Lowther Castle

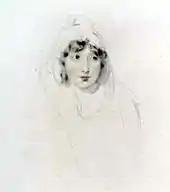
Augusta Countess of Lonsdale drawing by Sir Thomas Lawrence.

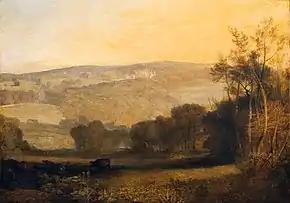
"Lowther Castle - Evening", 1810, by J. M. W. Turner

William Lowther was born in 1757, and he was about 52 years old when he built Lowther Castle. He was the eldest son of Reverend Sir William Lowther and Anne Zouch. He was educated at Cambridge University, and in 1780 at the age of 23 he became a Member of Parliament. A year later he married Lady Augusta Fane, the daughter of John 9th Earl of Westmorland. He was an MP for 22 years until 1802, when he inherited the estates from his cousin Sir James Lowther.